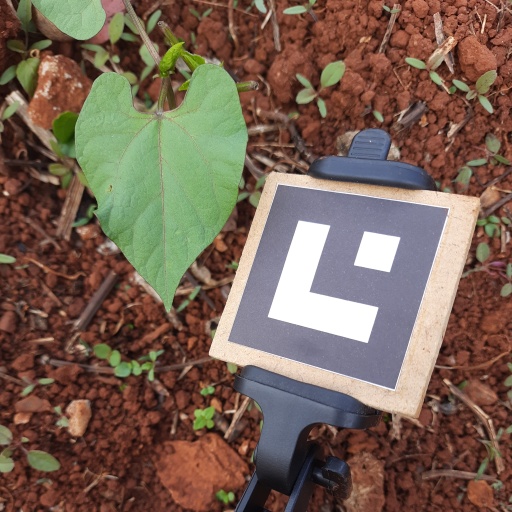
Observations: wavy surface, eating holes in the center, under cloudy sky